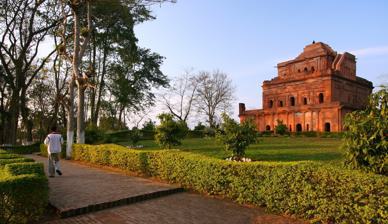
Building: Garhgaon
Country: India
Year built: 1540
For the city near Delhi, see Gurgaon . Historical place in Assam, India Garhgaon Che-hung Historical place Kareng Ghar of Garhgaon Garhgaon Location in Assam, India Show map of Assam Garhgaon Garhgaon (India) Show map of India Coordinates: 26°56′08″N 94°44′39″E / 26.935531°N 94.744257°E / 26.935531; 94.744257 Country India State Assam District Sivasagar Elevation 95 m (312 ft) Languages • Official Assamese Time zone UTC+5:30 ( IST ) ISO 3166 code IN-AS Vehicle registration AS Garhgaon ( pronounced [ɡaɹˈɡãʊ] ) is a historic town in Assam , India and served as the capital of the Ahom kingdom for many years. It was built by the Ahom king Suklenmung (Garhgaiya Roja) in 1540.  It lies 13 km east of present-day Sivasagar town, headquarters of the Sivasagar district . The palace structures were made of stone and wood. In 1747 Pramatta Singha , son of Rudra Singha , constructed a brick wall of about 5 km in length surrounding the Garhgaon palace and the masonry gate leading to it. The old palace was destroyed and the present day seven-storied palace was rebuilt around 1752 by Rajeswar Singha (Suremphaa) (1751–1769). History Main articles: Toungoo dynasty and Mongkawng Suklenmung who intervened against a Toungoo dynasty attack on MongKwang in Kachin State of Myanmar was married to the princess Nang Sao Seng, the daughter of Chao Siu-Kwei of MongKwang. It is said that the Ahom capital Garhgoan was built at the suggestion of this Mong Kwang queen Nang Sao Seng. In 1575, the king of Mongkwang, Chao Ka Pha II took shelter in Ahom territory after his state was devastated by the Burmese. Description During the expedition of Mir Jumla in 1662, he was accompanied by a writer named Shihabuddin who wrote a detailed account of the expedition and gave a very full description of the people and the country. About the capital he wrote, "The city of Gargaon has four gates of stone set in mud, from each of which to the Raja's palace, for a distance of three kos , an extremely strong, high and wide embankment (al) has been constructed for the passage of men. Around the city, in the place of wall, there is an encompassing bamboo plantation running continuously, two kos or more in width" ...  "In short the city of Gargaon appeared to us to be circular, wide and an aggregation of villages. Round the Raja's house an embankment has been made and strong bamboos have been planted on it close together to serve as a wall. Round it a moat has been dug which is deeper than a man's height in most places and is always full of water. The enclosure is one kos and fourteen chains in circumference inside it high and spacious thatched houses have been built." Solang ghar "The Raja's audience hall, called, solang , is 120 cubit long (~60m) and 30 cubit broad (~15m), measured on the inside. It stands on 66 pillars, each of them about four cubits round (~2m). They have smoothed these huge pillars so well, that at first sight they seemed to have been turned on a lathe. Though the people pretended to have the art of turning on lathes, yet reason refuses to believe it. My pen fails to describe in detail the other arts and rare inventions employed in decorating the woodwork of this palace. Probably nowhere else in the whole world can wooden houses be built with such decoration and figure-carving as by the people of this country. The sides of this palace have been partitioned into wooden lattices of various designs carved in relief, and adorned, both with and outside, with mirrors of brass, polished so finely that when sunbeams fall on them, the eye is dazzled by the flashing back on light. This mansion was completed by 12,000 men working for one year. At end of this palace, on four pillars facing each other, rings have been fixed, nine rings on each pillar. Whenever the Raja wished to live in this house, a throne was placed between the four pillars, and nine canopies, each of different stuff, were fastened to the nine rings above the throne. The Raja sat on the throne under the canopies, the drummers beat their drums and dands ... As for the many other wooden mansions -- carved, decorated, strong, broad and long, which were inside the palace enclosure, their elegance and peculiar features can better be seen than described. But may not even an infidel be fated to behold these houses unless this country is annexed to the Imperial dominions, so that the might not be involved in the calamities that overwhelmed us." The palace ground "Outside the enclosure of the palace, a perfectly neat and pure mansion has been built for the residence of the Raja; and the nobles have built very nice and strong houses near the royal palace. The Bar Phukan , who was the Raja's son-in-law, had laid out an extremely elegant and fresh garden round a very pure and sweet tank within the grounds of his mansion. Truly it was a pleasant spot and heart-ravishing and pure abode. Owing to excess of damp, it is not the custom in this country to make the country of houses on the surface of the ground; but they built their houses on platforms resting on wooden pillars." Photo gallery Gargaon Kareng Ghar Inside the Kareng Ghar See also India portal Ahom Dynasty Talatal Ghar Rang Ghar Sibsagar district Notes